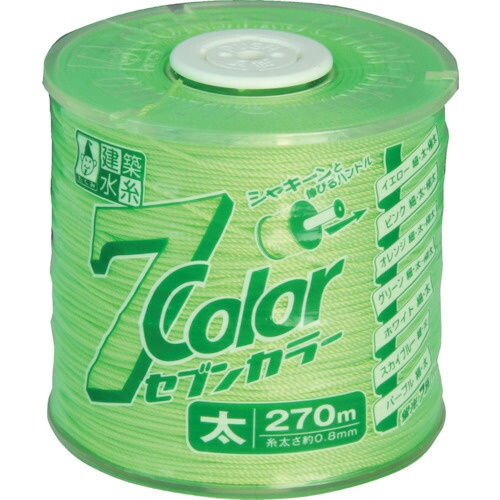
たくみ　セブンカラー　太さ0.8mm・長さ270m　グリーン　【品番：4810】
Brand: たくみ
●シャキーンとハンドルが伸び縮みする伸縮ハンドルで作業に合わせた使い方が出来ます。 ●糸の残量が分かりやすいコンパクトな透明リール。 ●様々な現場に対応するカラーバリエーションがあり、長時間垂れにくい水糸専用ナイロンを使用しています。 ●蛍光7色全18種類展開です。 ●色： グリーン ●糸太さ： 太 0.8mm ●長さ： 270m ●リールサイズ： 直径64×64mm（ハンドル収納時） 【メーカー名】（株）たくみ 【メーカー品番】4810 在庫あり納期:1 在庫なし納期:3
Category: Hardware > Tools > Marking Tools